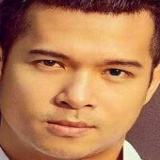
ca sĩ Trương Thế Vinh